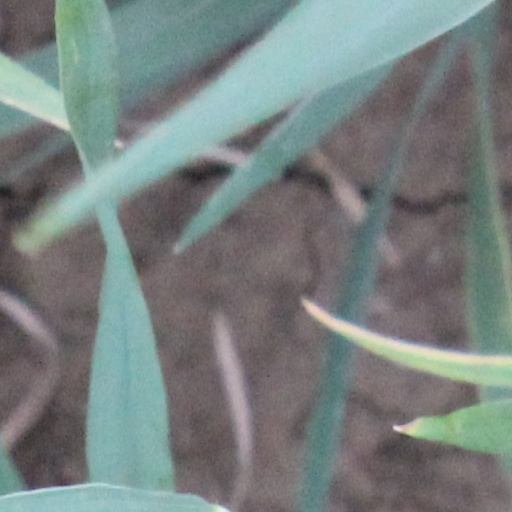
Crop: wheat